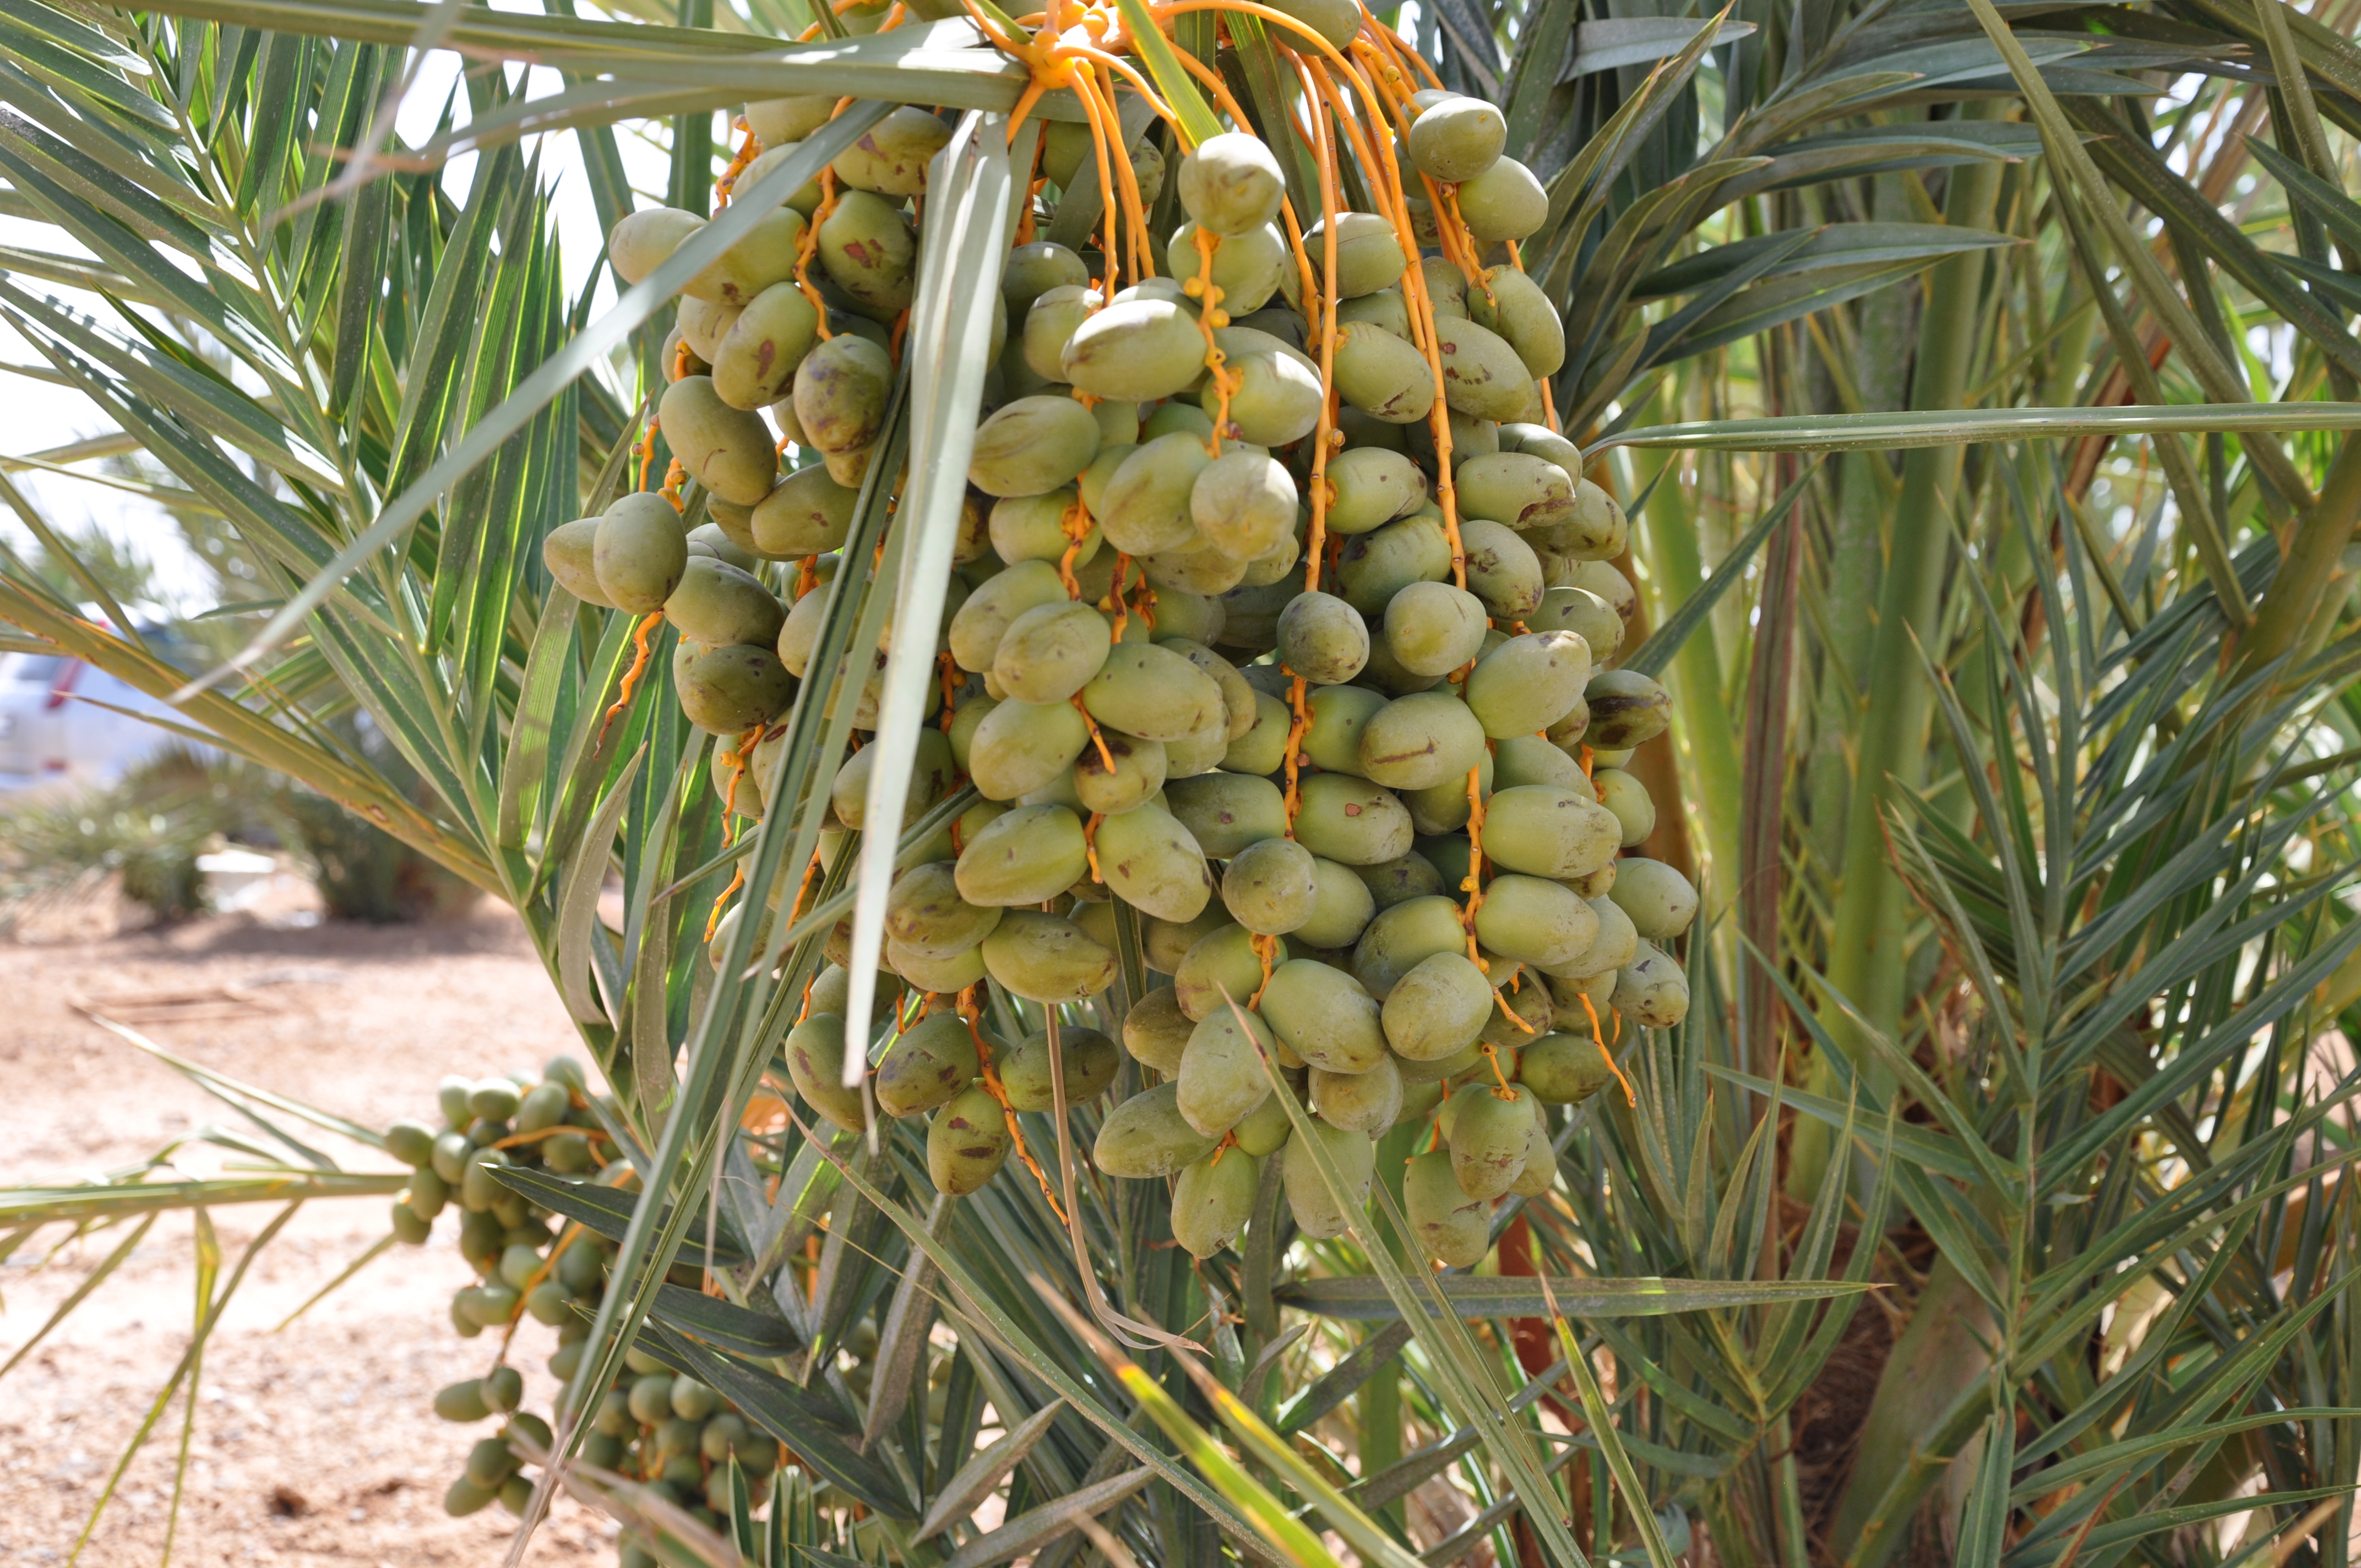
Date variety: Boufagous